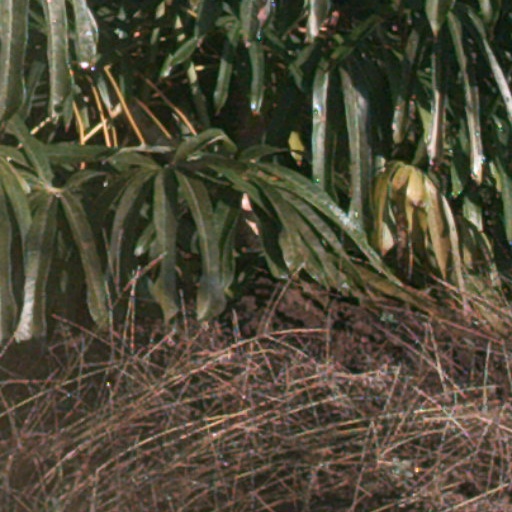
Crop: cassava